Administrative divisions of Kherson Oblast

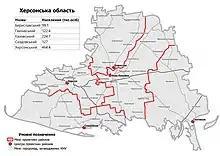
Raions of Kherson Oblast as of August 2020.

On 18 July 2020, the number of districts was reduced from eighteen to five (which now also includes the four former city municipalities). These are: